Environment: real
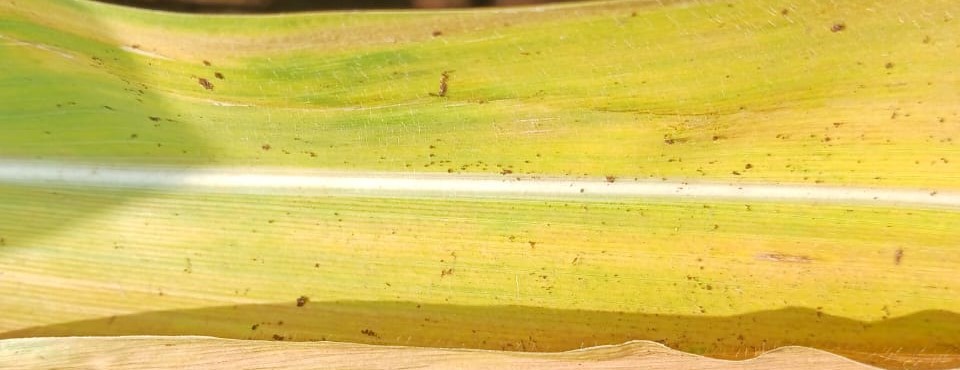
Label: nitrogen_deficiency